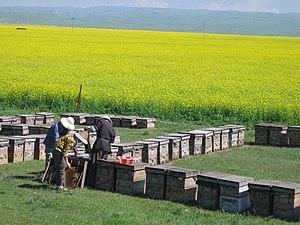
Apiculteurs au bord du lac Qinghai, en bordure d'un champ de colza
Le lac Qinghai [tɕʰiŋ.xaɪ], historiquement connu sous son nom mongol, translittéré autrefois de différentes formes se rapprochant Kokonor, et également appelé Tso Ngönpo, est le plus grand lac de Chine.